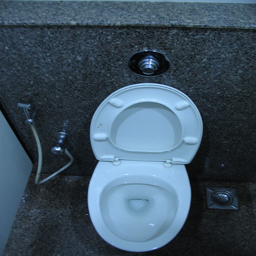
A white toilet in a restroom with a push button flush knob.
An open toiled with granite walls and floor
A toilet with a stain on the underside of the seat.
.
The small toilet has a nozzle next to it.
A white toilet bowl with a hose attached to it